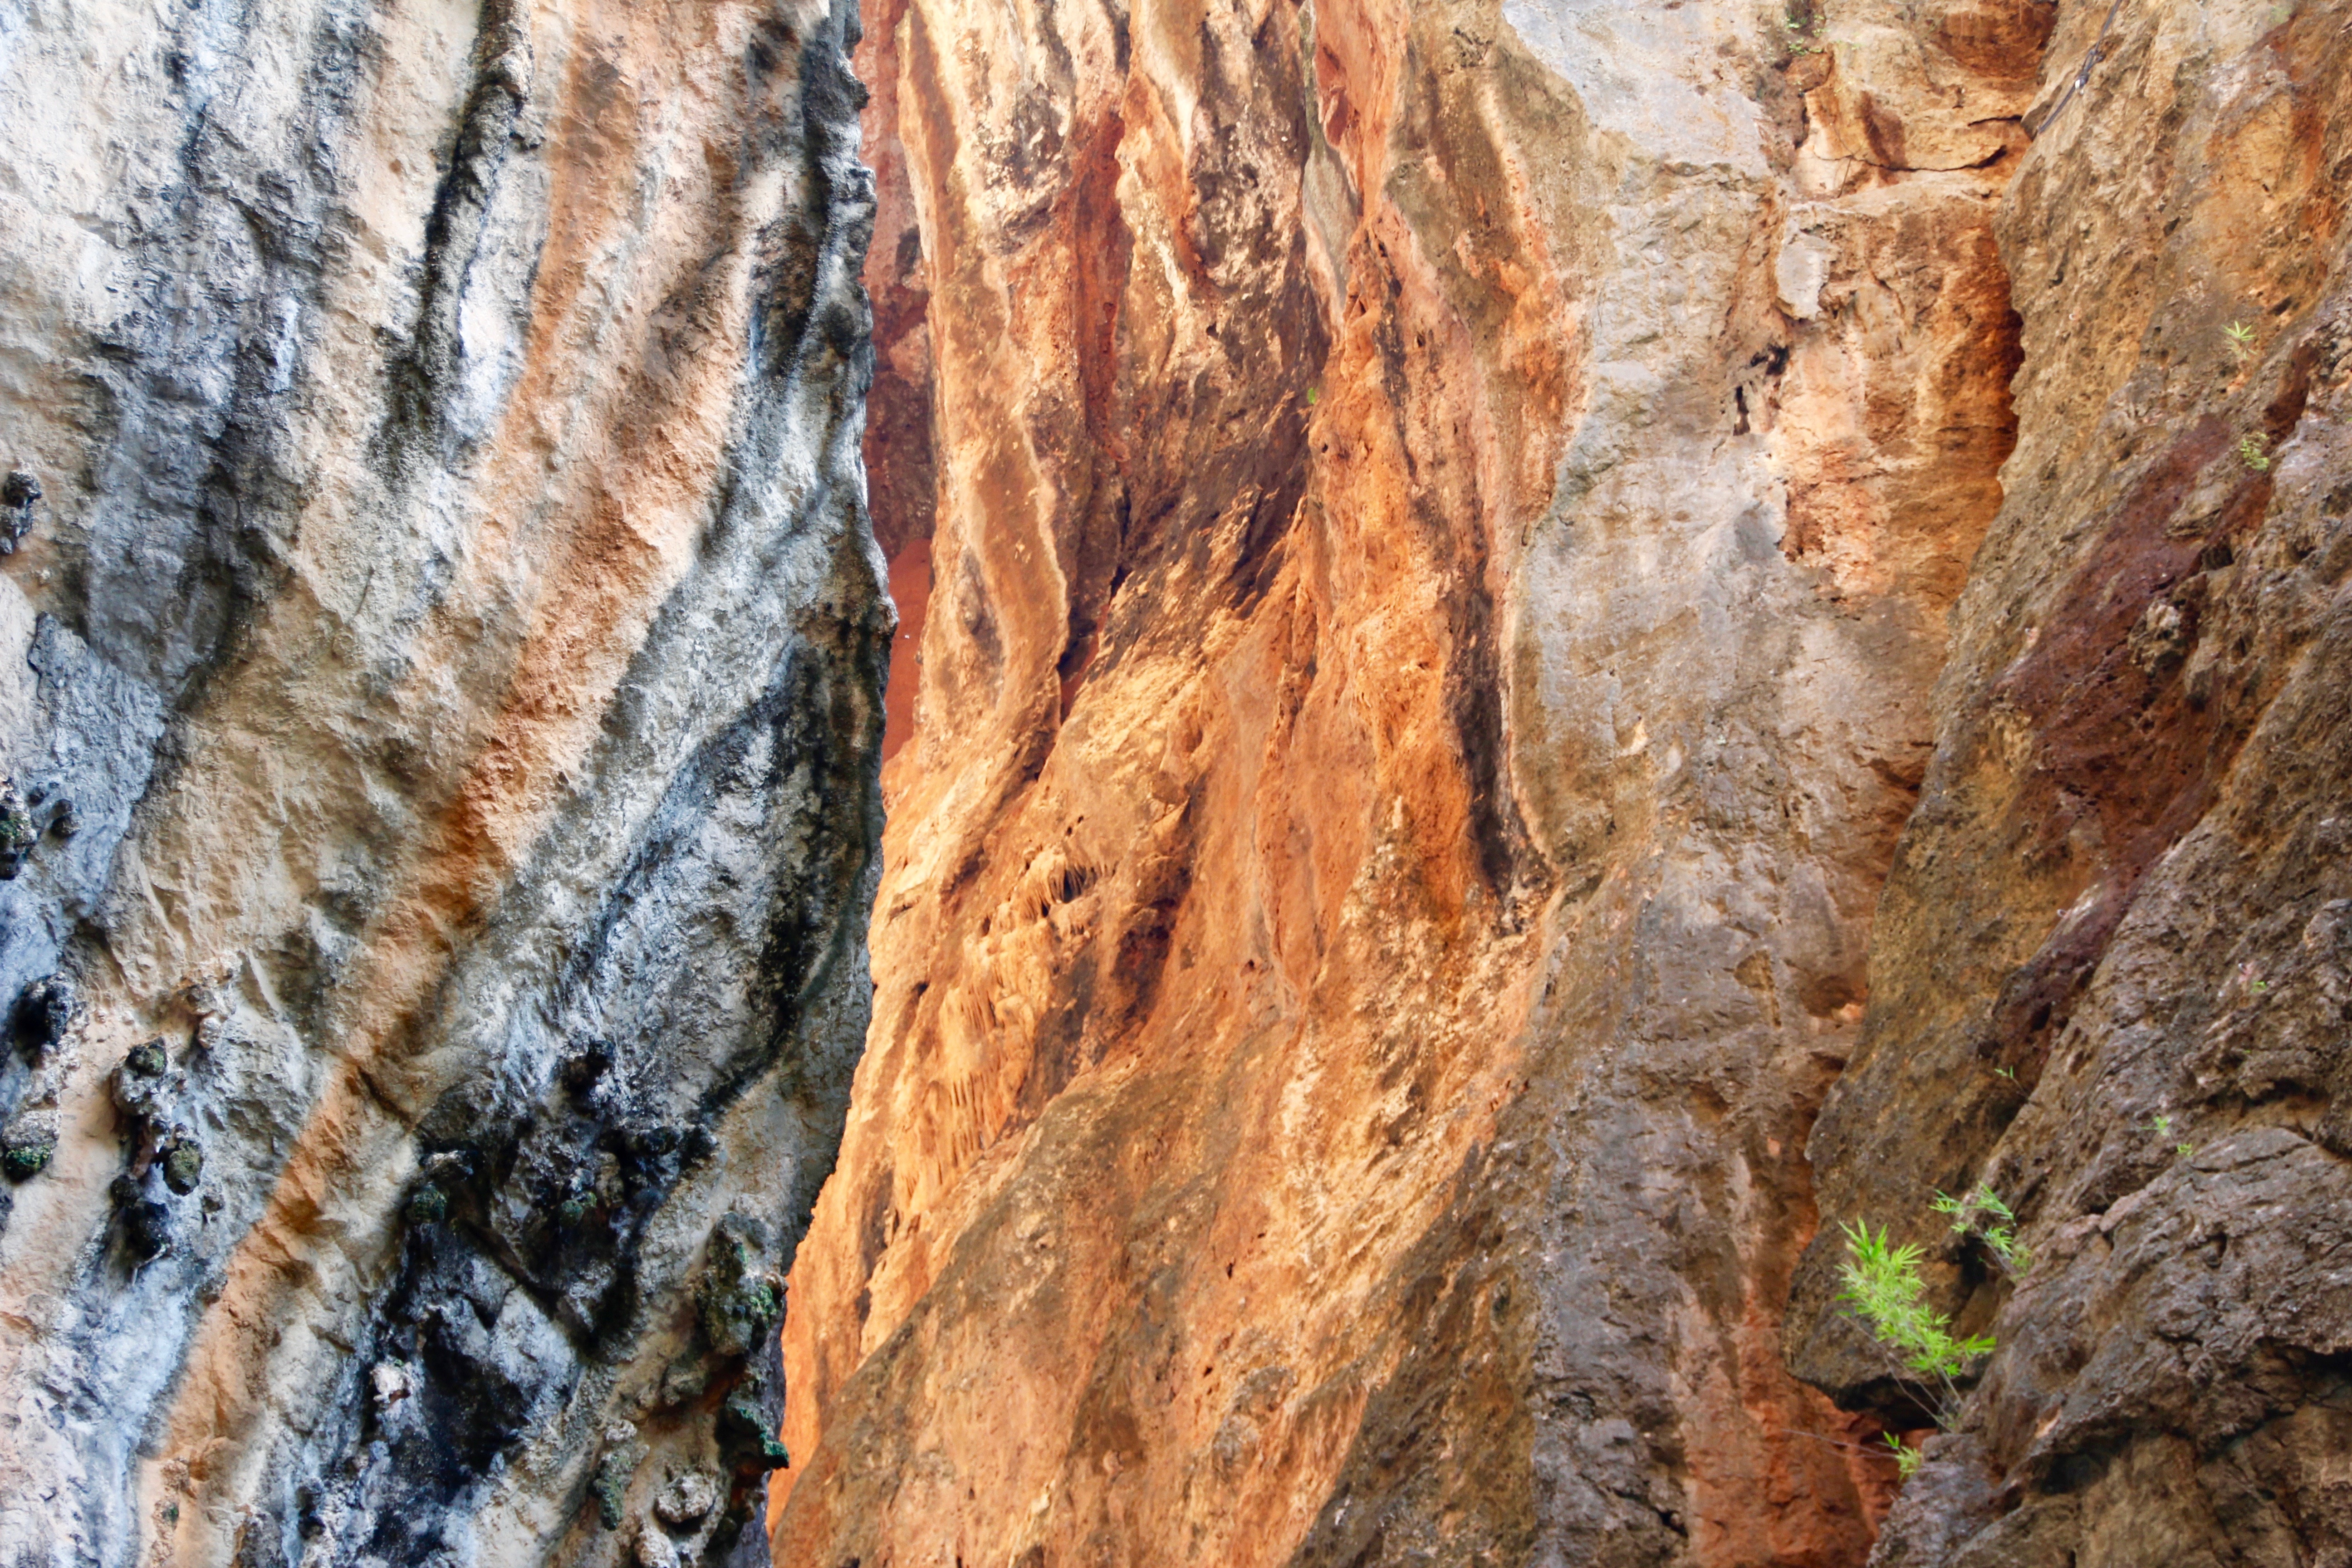
sea, coast, water, nature, rock, ocean, formation, cliff, boot, idyllic, cave, column, holiday, island, soil, asia, canyon, terrain, thailand, rocks, geology, ravine, booked, wadi, natural stones, railey beach, geological phenomenon